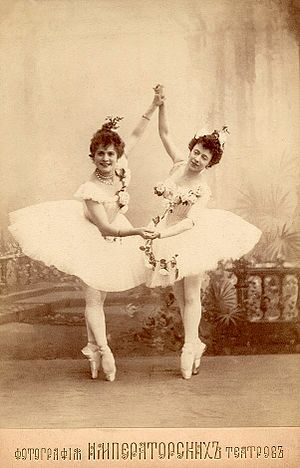
Balletdanser
Pierina Legnani (venstre) og Olga Preobrajenskaya (højre) udklædte som Medora og Gulnare for scenen "Le jardin animé" fra Marius Petipas endelige udgave af Le Corsaire for Den Kejserlige Ballet. Sankt Petersborg, 1899. Legnani var den første ballerina med titlen prima ballerina assoluta.
En balletdanser er en person, der danser i klassisk eller moderne ballet.